Steve Hanley (musician)

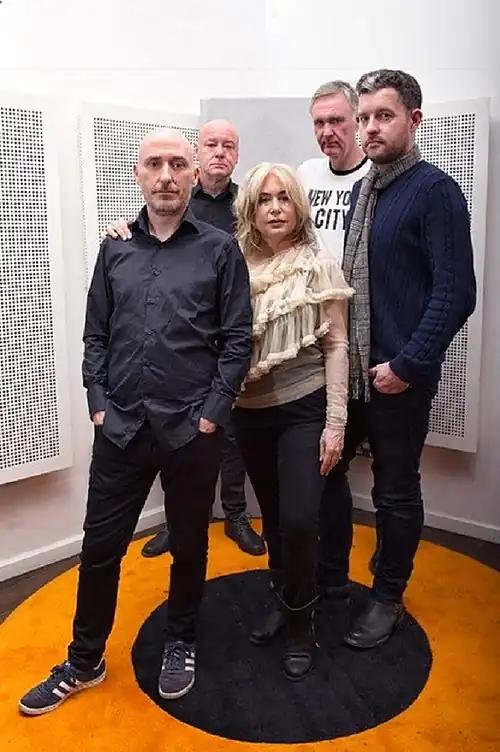
Hanley (back left) with Brix & the Extricated in 2016

Hanley left the Fall in April 1998 following an onstage altercation in New York, which also resulted in the departures of longtime drummer Karl Burns and guitarist Tommy Crooks. Smith regretted the row and asked Hanley to return, but the bassist declined. After, he formed Ark with Burns, Crooks and former Creepers bassist Pete Keogh, the band releasing the album "Brainsold" in 2002, and joined the Lovers in 2001, a group fronted by Tom Hingley of Inspiral Carpets. Both these bands also featured Paul Hanley. The Lovers released two albums, "Abba Are the Enemy", released in 2004, and "Highlights" which was released in March 2008. The band split amicably in 2012. He was briefly a member of fellow ex-Fall member Martin Bramah's group Factory Star, as was his brother Paul Hanley. "The Big Midweek" a book chronicling Hanley's time in the Fall, written by him with Olivia Piekarski, released by Route Publishing on 15 September 2014. He was also a member of Brix & The Extricated alongside brother Paul, Steve Trafford and Jason Brown.